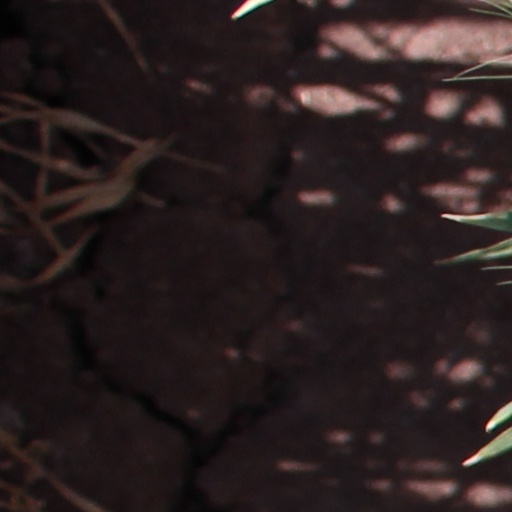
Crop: wheat